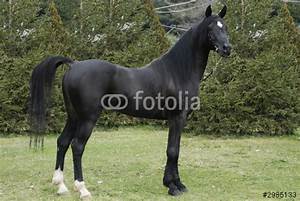
Label: cavallo